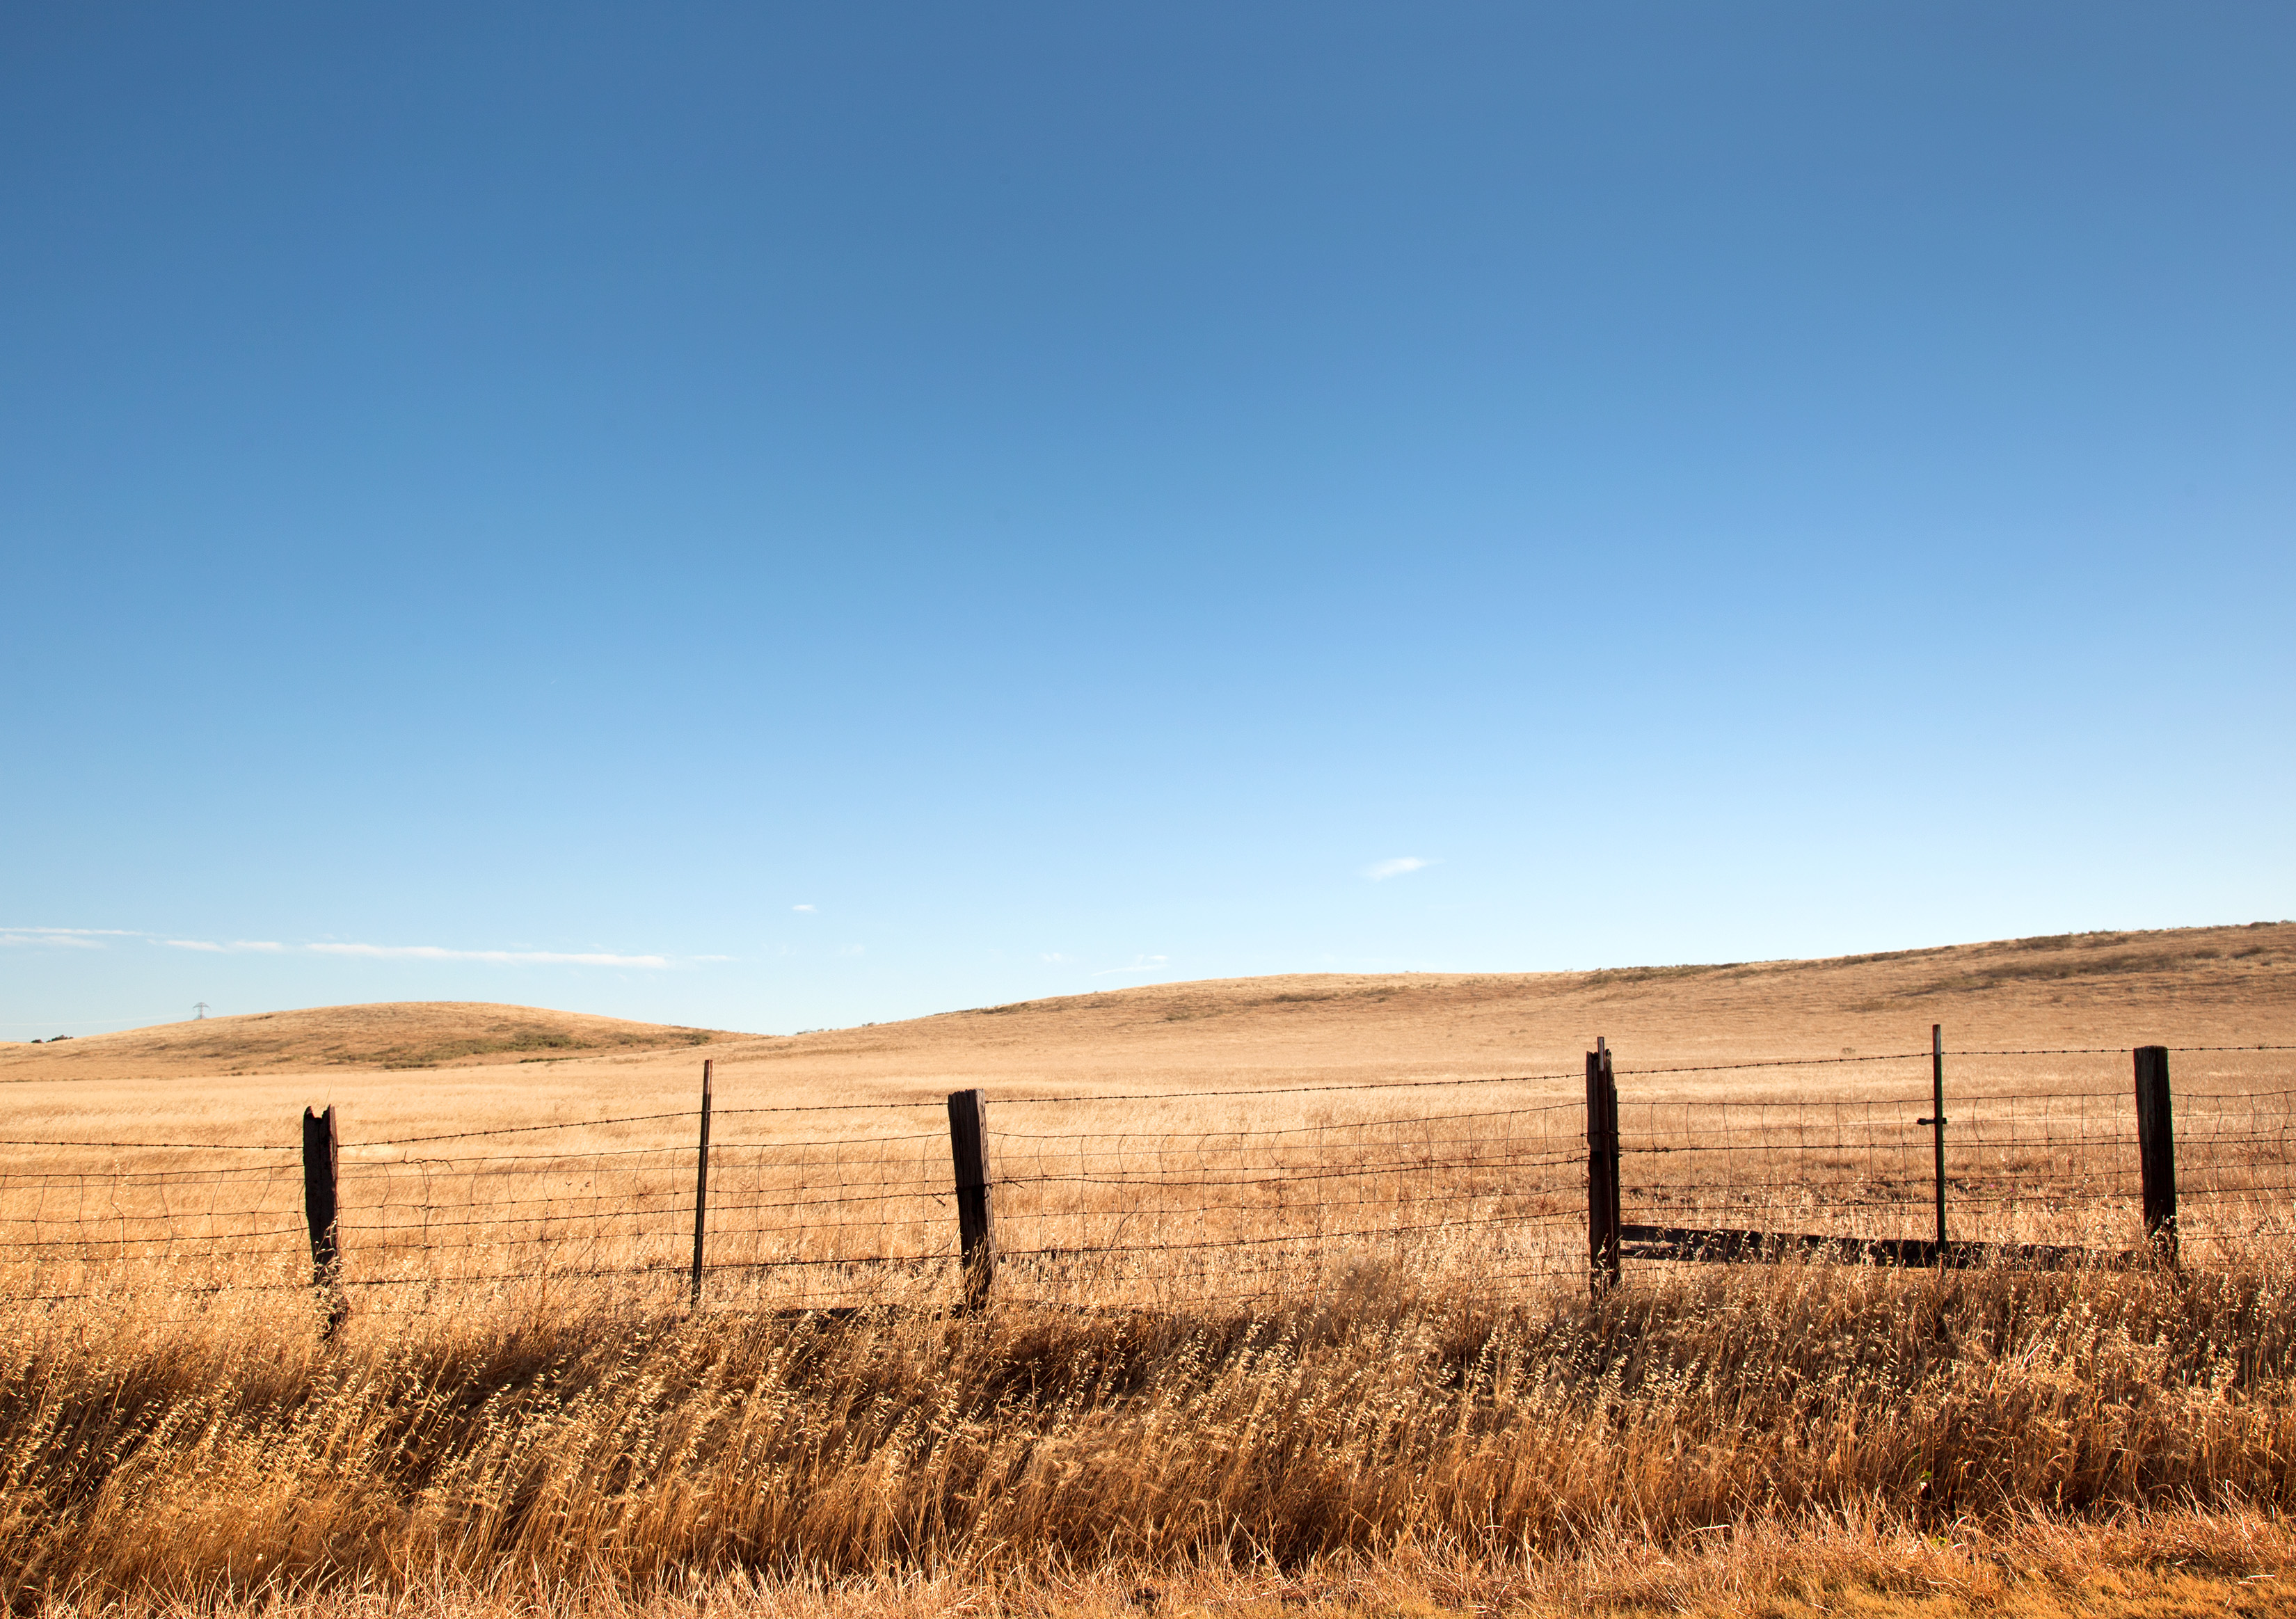
landscape, grass, horizon, sky, field, prairie, hill, desert, ranch, soil, agriculture, savanna, plain, grassland, plateau, habitat, ecosystem, hff, steppe, rural area, dont, natural environment, aeolian landform, grass family, ecoregion